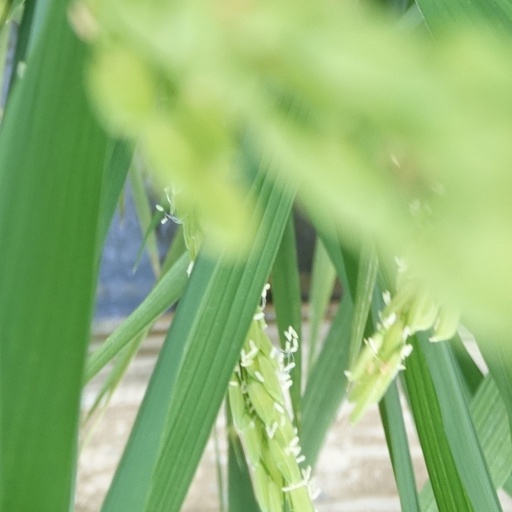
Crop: rice